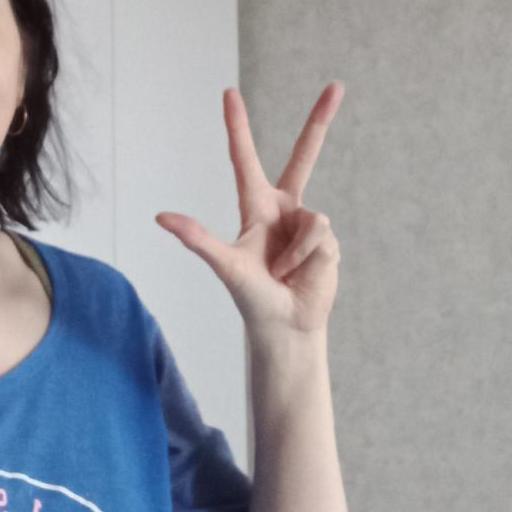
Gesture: three2